1913 Michigan Wolverines football team

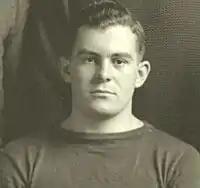
Team captain George "Bubbles" Paterson

Prior to the start of the 1913 football season, expectations for Michigan were uncertain. In mid-August, head coach Fielding H. Yost sent invitations to 33 players to participate in training camp. At the time, the "Detroit Free Press" wrote that "Chef Yost has started to mix the ingredients for the 1913 dish he will offer to college fans." The core of Michigan's line was expected be strong with the return of five varsity letter winners: Miller Pontius at right tackle, George "Bubbles" Patterson at center, Ernest "Aqua" Allmendinger at right guard, and James Musser at left tackle. Pontius had played mostly as an end in 1912 and was anxious to move to tackle where he "puts up his best game." At the end position, Roy "Squib" Torbet also returned from the 1912 team.